The Mosquito (film)

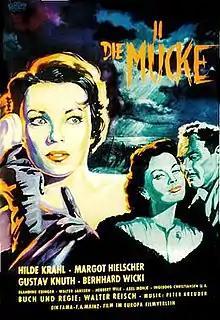
Film poster

The Mosquito is a 1954 West German drama film directed by Walter Reisch and starring Hilde Krahl, Margot Hielscher and Gustav Knuth. It was entered into the 1955 Cannes Film Festival. It was shot at the Tempelhof Studios in West Berlin and the Wansbek Studios in Haburg. The film's sets were designed by the art director Rolf Zehetbauer.